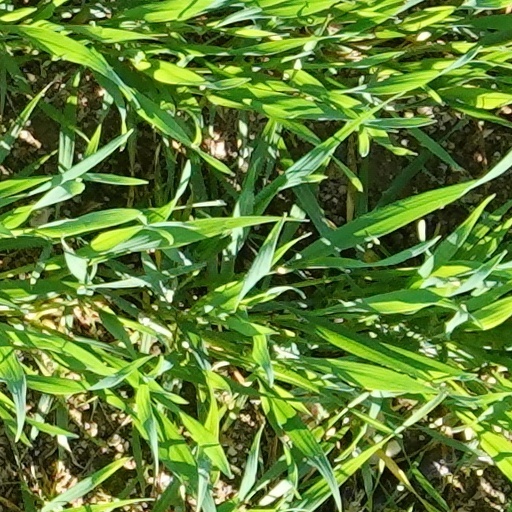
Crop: wheat